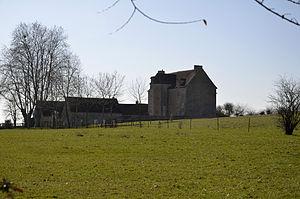
Corps de logis du XVe siècle.
Colombiers est une commune française située dans le département du Cher en région Centre-Val de Loire.
Cet article recense les monuments historiques du Cher, en France.
Cet article recense de manière non exhaustive les châteaux et demeures situés dans le département français du Cher. Il est fait état des inscriptions et classements au titre des monuments historiques.